Vine–Oakwood–Green Bay Road Historic District

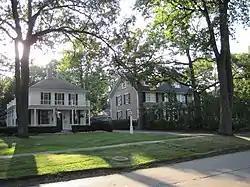
Two houses (464 and 486 Oakwood Ave.) in the Vine–Oakwood–Green Bay Road Historic District.

The Vine–Oakwood–Green Bay Road Historic District is a residential historic district in Lake Forest, Illinois. The district contains twenty houses on Oakwood Ave., Vine Ave., and Green Bay Road.